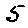
Label: 5